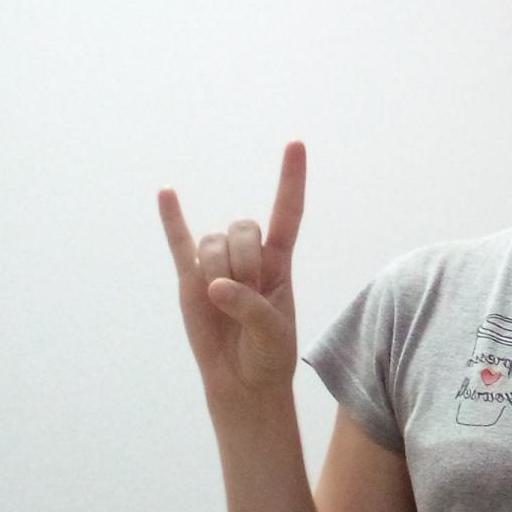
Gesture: rock